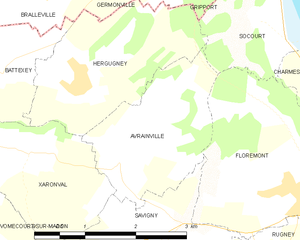
Carte des communes françaises Avrainville
Avrainville est une commune française située dans le département des Vosges, en région Grand Est.